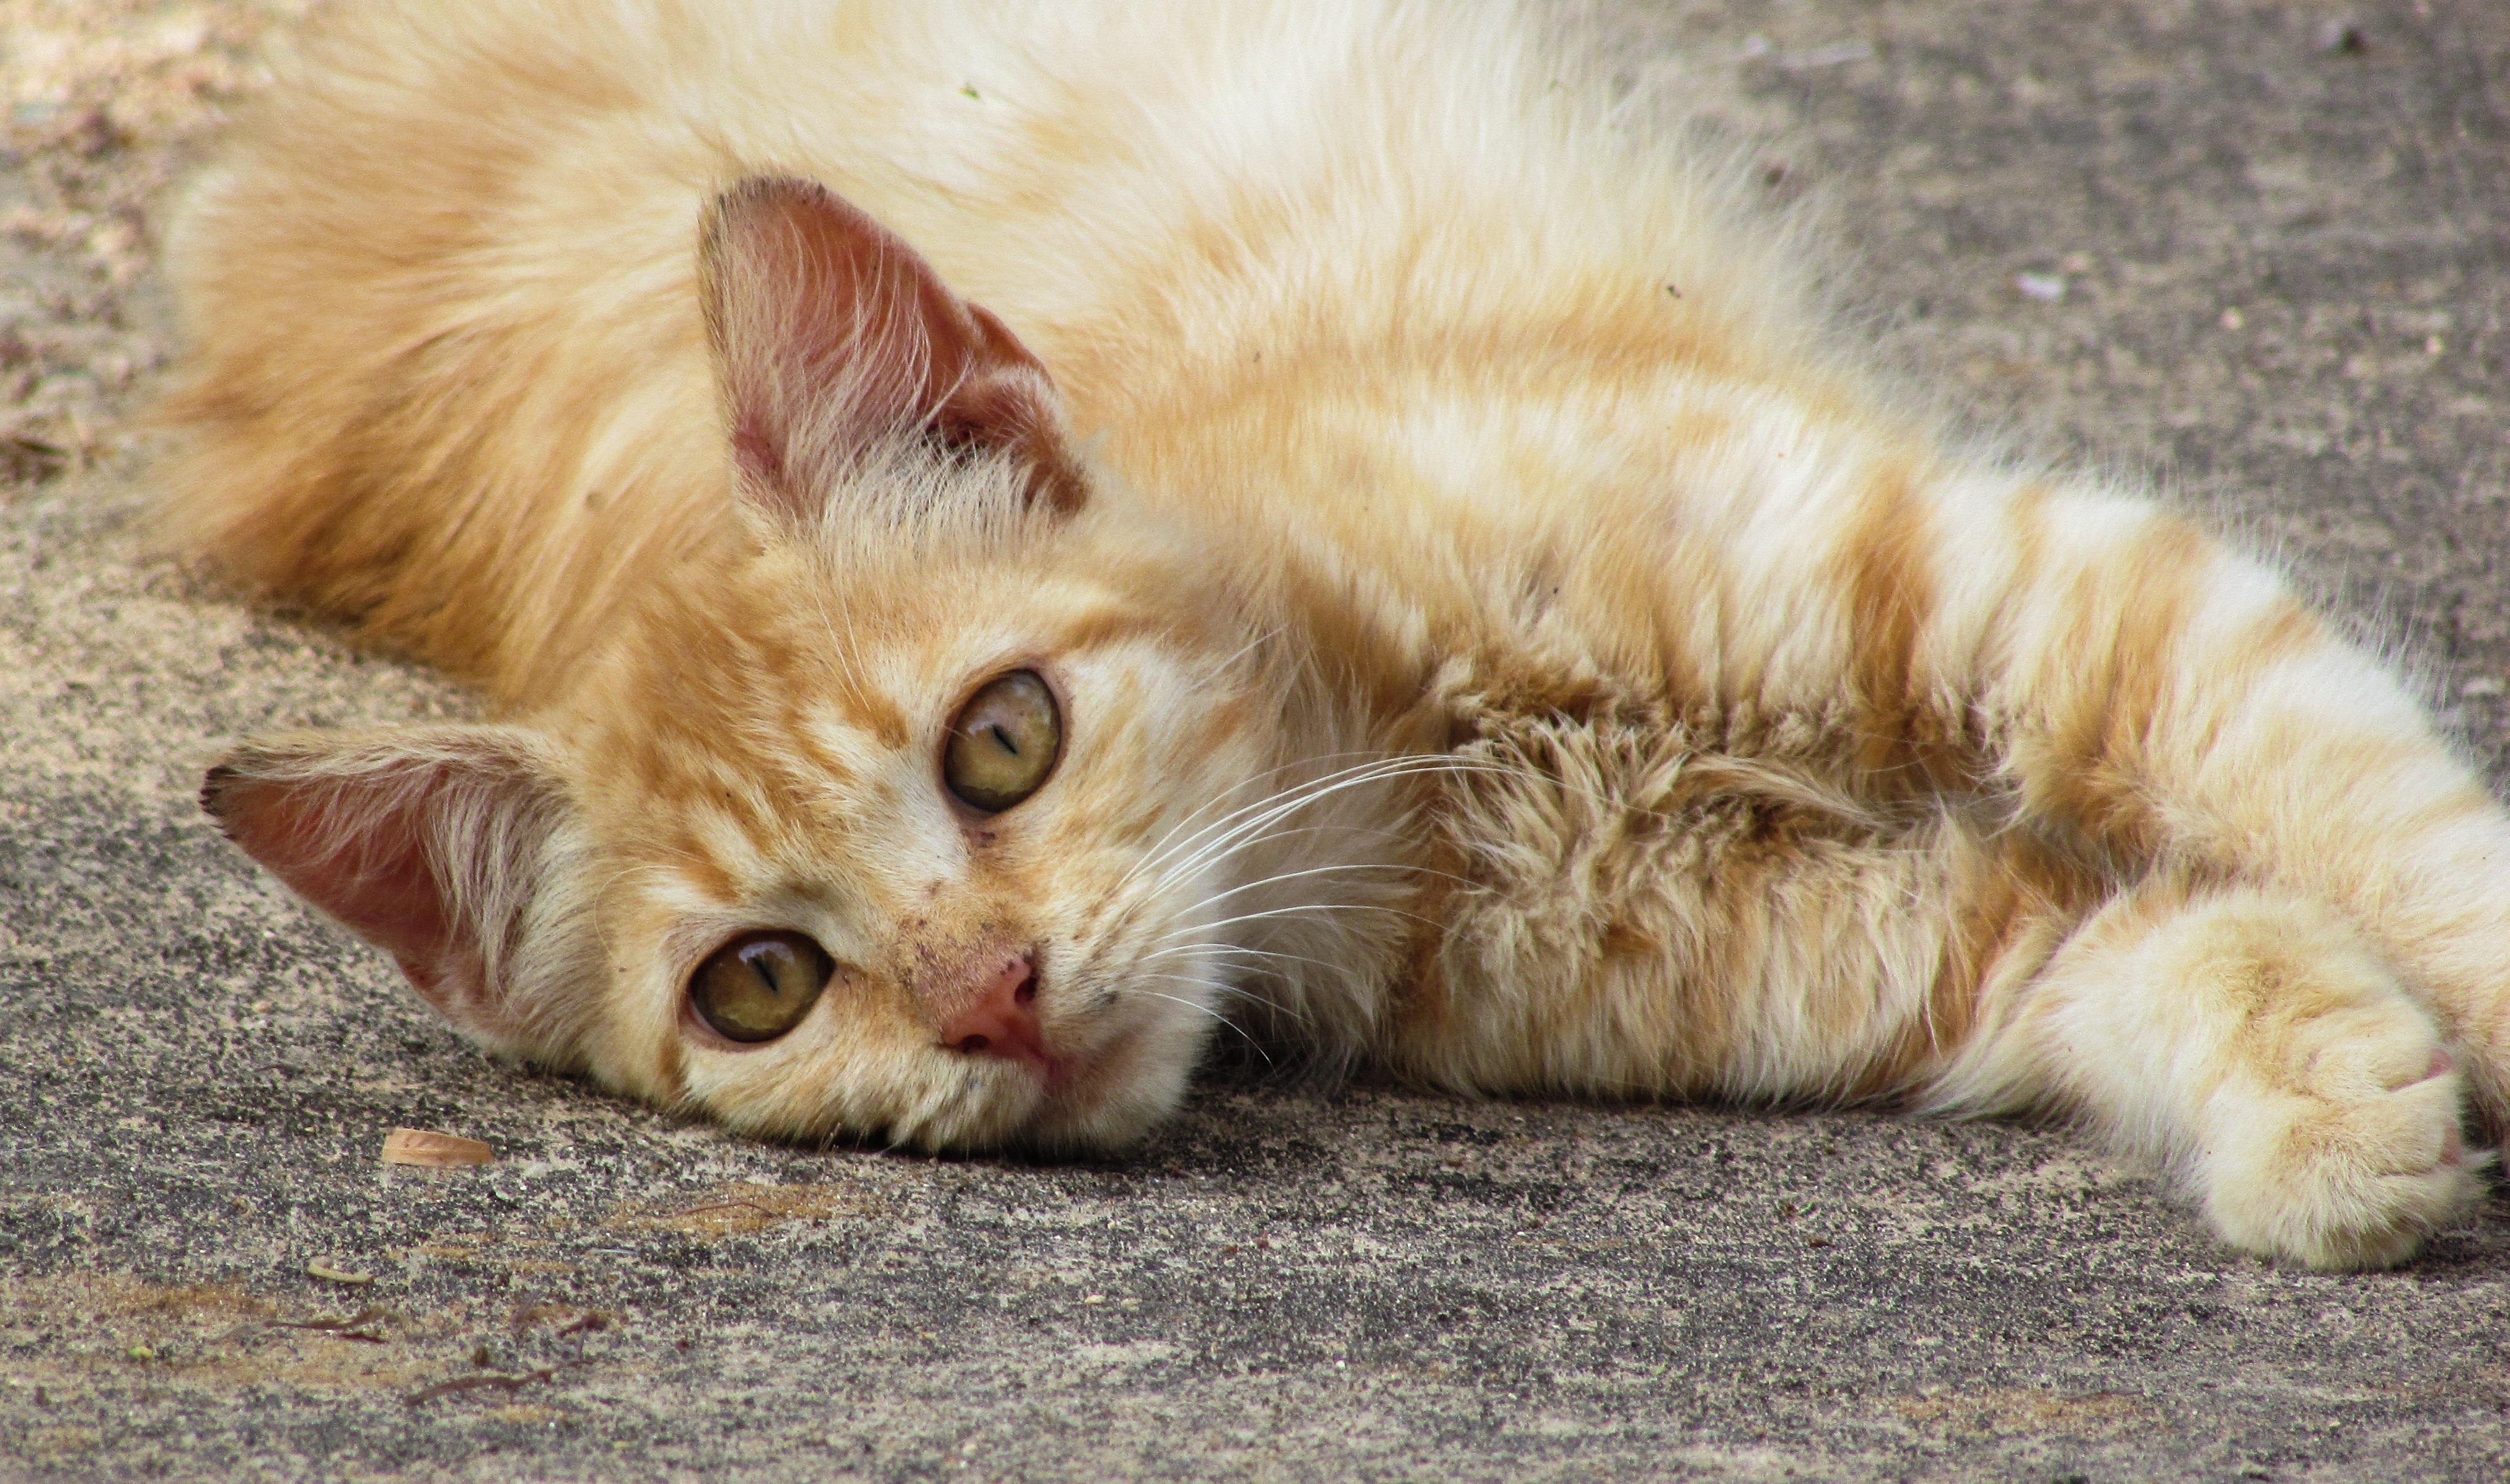
street, cute, looking, young, relax, kitten, cat, mammal, nose, whiskers, vertebrate, stray, curious, tabby cat, european shorthair, small to medium sized cats, cat like mammal, domestic short haired cat, domestic long haired cat